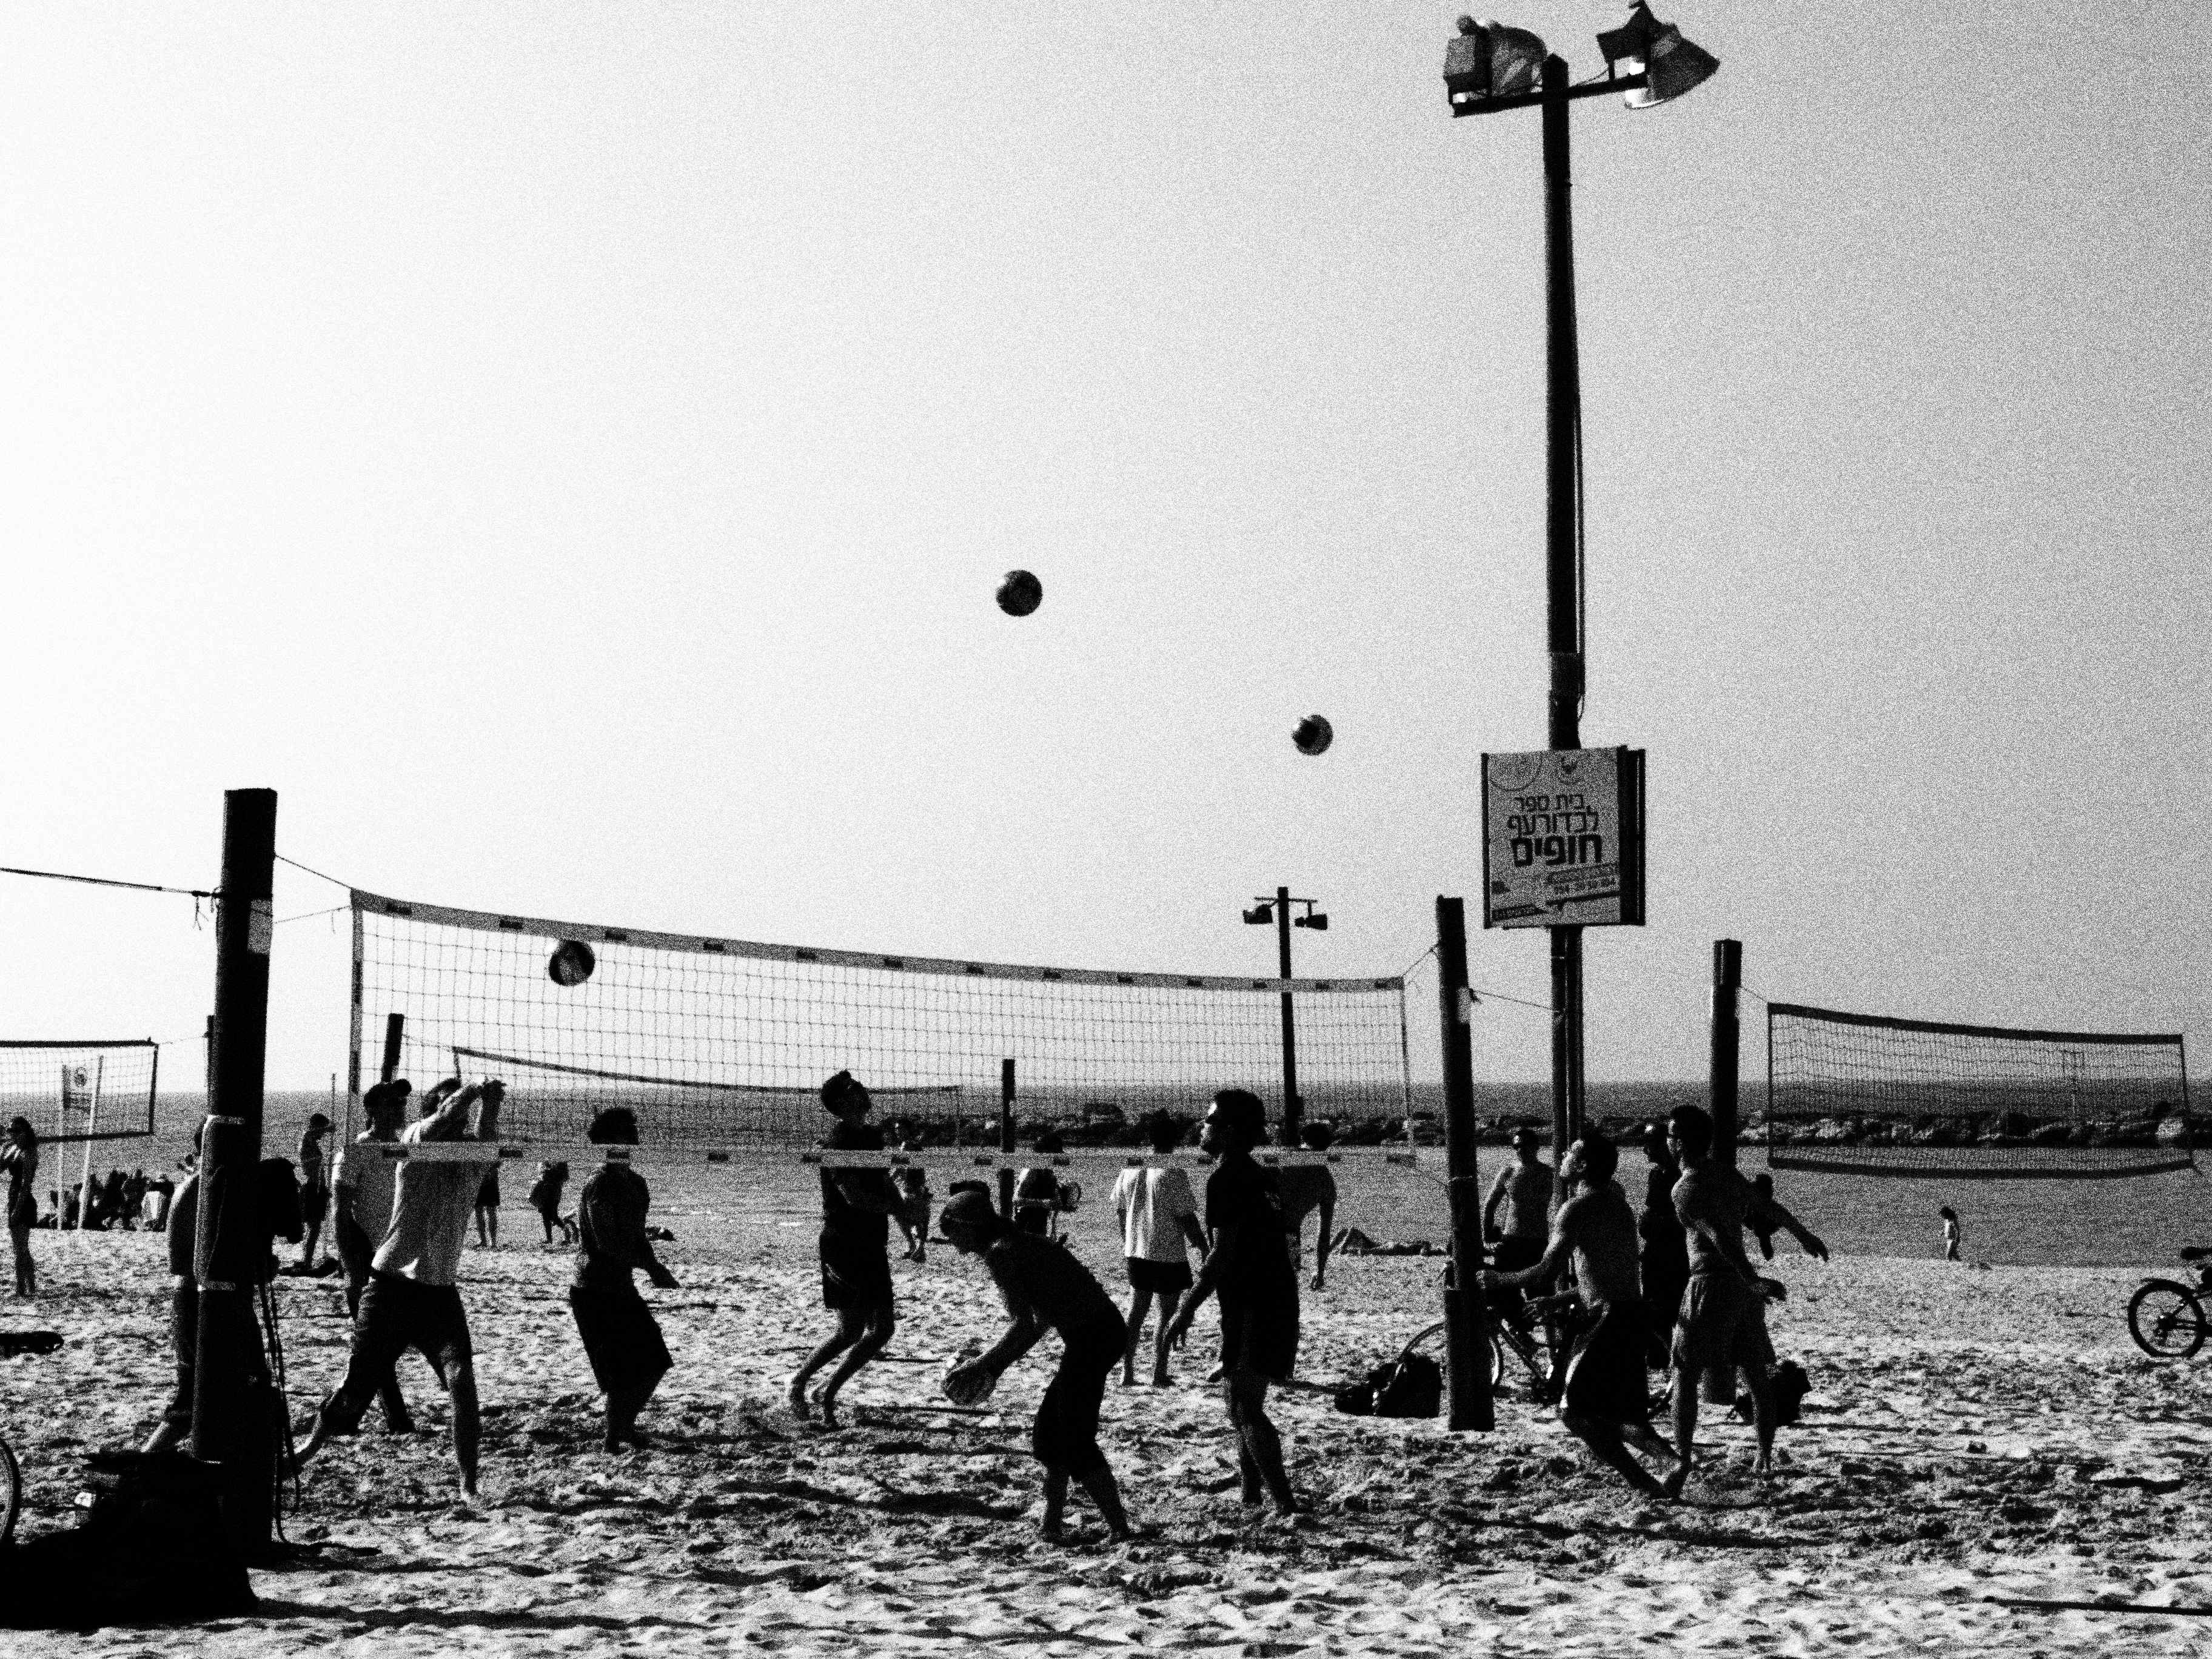
beach, sand, black and white, boardwalk, white, sport, game, pier, vehicle, street light, black, monochrome, leisure, activity, fun, photograph, ball, volleyball, volley, beach volley, monochrome photography